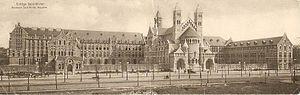
Vue générale du site et des bâtiments du Collège Saint Michel (Bruxelles) sur le ""boulevard Militaire"" après 1912."
Le Collège Saint-Michel est un établissement scolaire catholique, situé à Etterbeek (Bruxelles). Le bâtiment actuel fut construit en 1905 pour remplacer l'ancien collège du centre ville devenu trop exigu. Le pouvoir organisateur du collège est jésuite, même si la plupart des professeurs sont aujourd'hui laïcs.